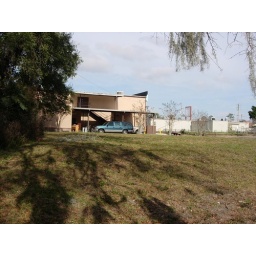
Area in front of building is above ground drain field for septic tank